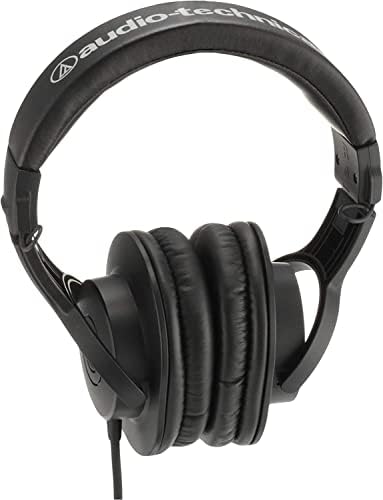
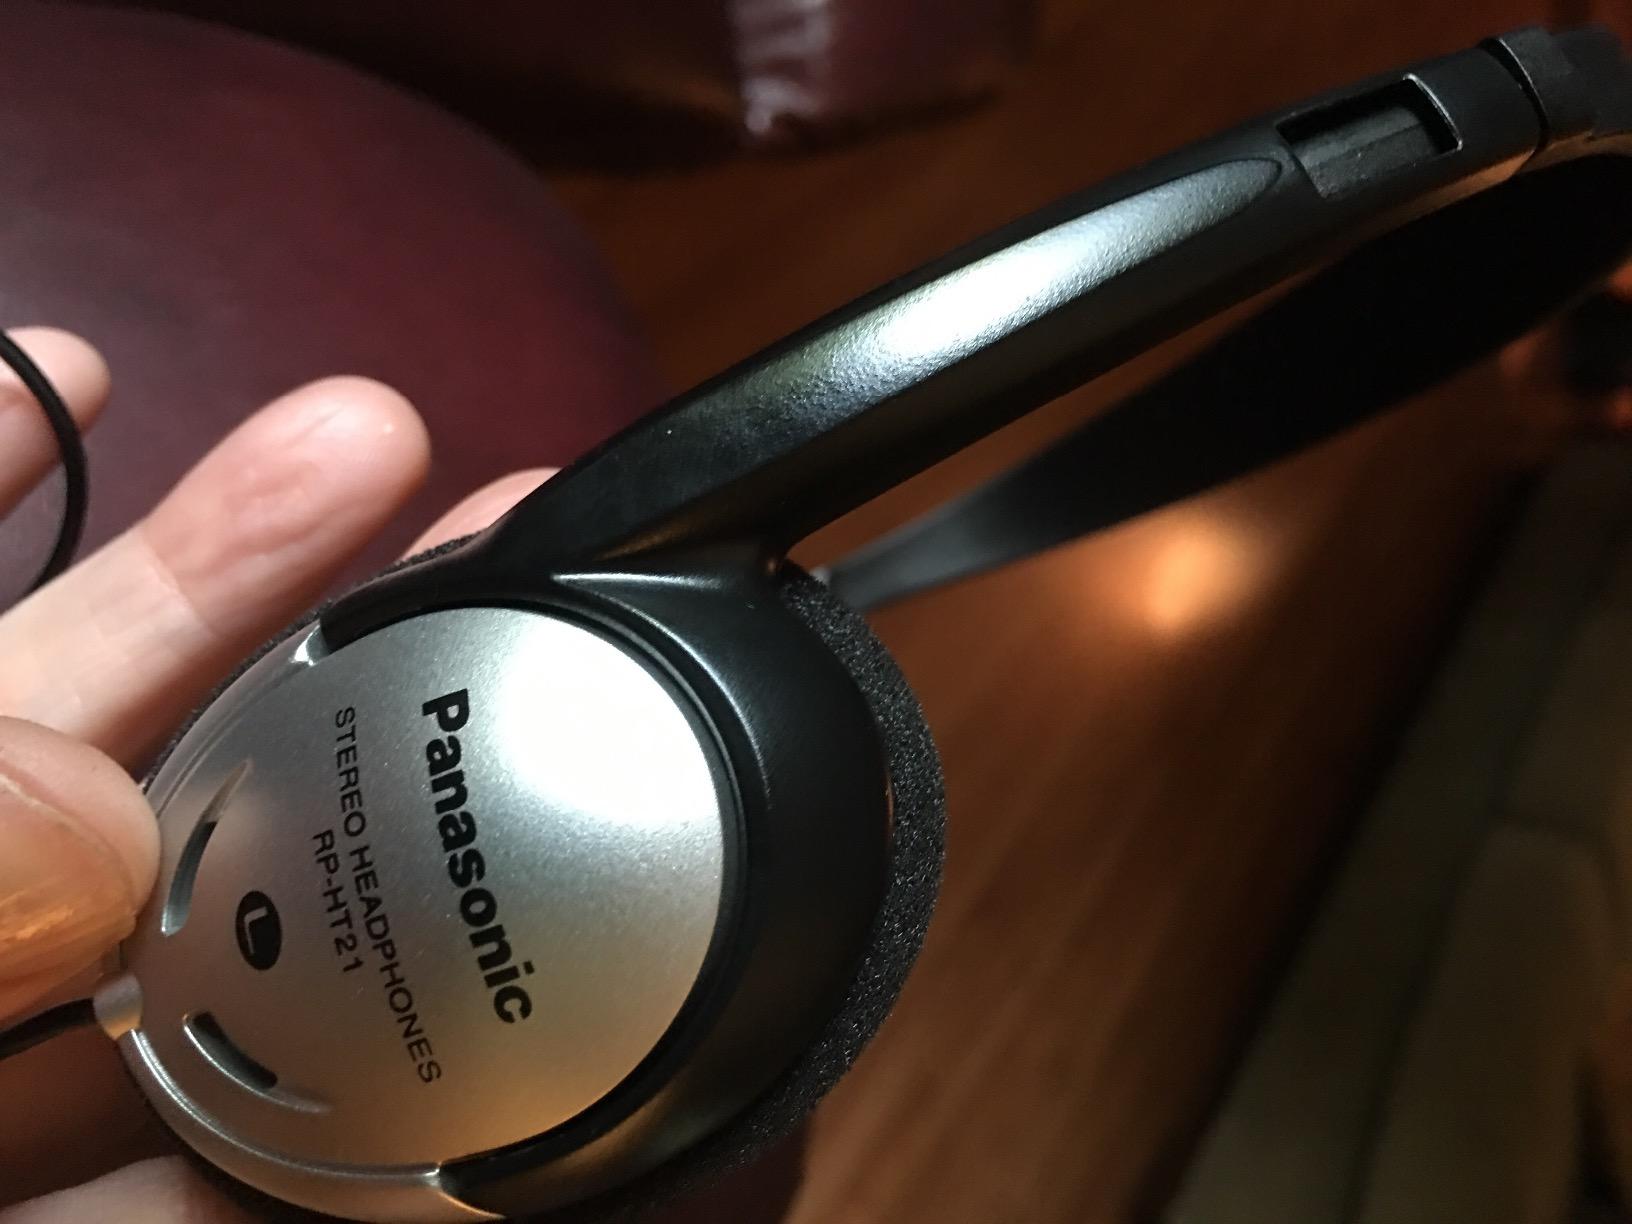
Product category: headphones
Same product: no